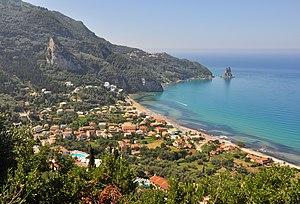
Agios Gordis (Corfou, Grèce)